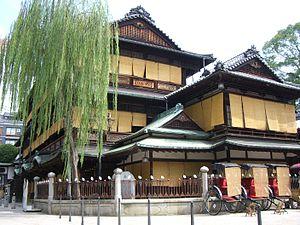
En 1996, dans son effort pour combattre la pollution sonore et pour protéger et promouvoir l'environnement, le Ministère de l'environnement du Japon a désigné les 100 sons naturels du Japon. 738 propositions arrivèrent de tout le pays et les « 100 meilleures » furent sélectionnées après examen par le groupe d'étude japonais des sons naturels. Ces éléments de paysage sonore sont des symboles pour les résidents locaux et doivent servir à promouvoir la redécouverte des sons de la vie quotidienne. La sixième Assemblée Nationale sur la conservation des paysages sonores s'est tenue à Matsuyama, dans la préfecture d'Ehime, en 2002.
Les 100 paysages de l'ère Heisei sont une sélection de paysages du Japon effectuée par le journal japonais Yomiuri shinbun en 2009.
Un onsen est un bain thermal japonais. Il s'agit de bains chauds, généralement communs, intérieurs ou extérieurs, dont l'eau est issue de sources volcaniques parfois réputées pour leurs propriétés thérapeutiques. La nudité y est de rigueur. Le terme désigne à la fois la source, les bains mais aussi la station thermale construite autour des bains.